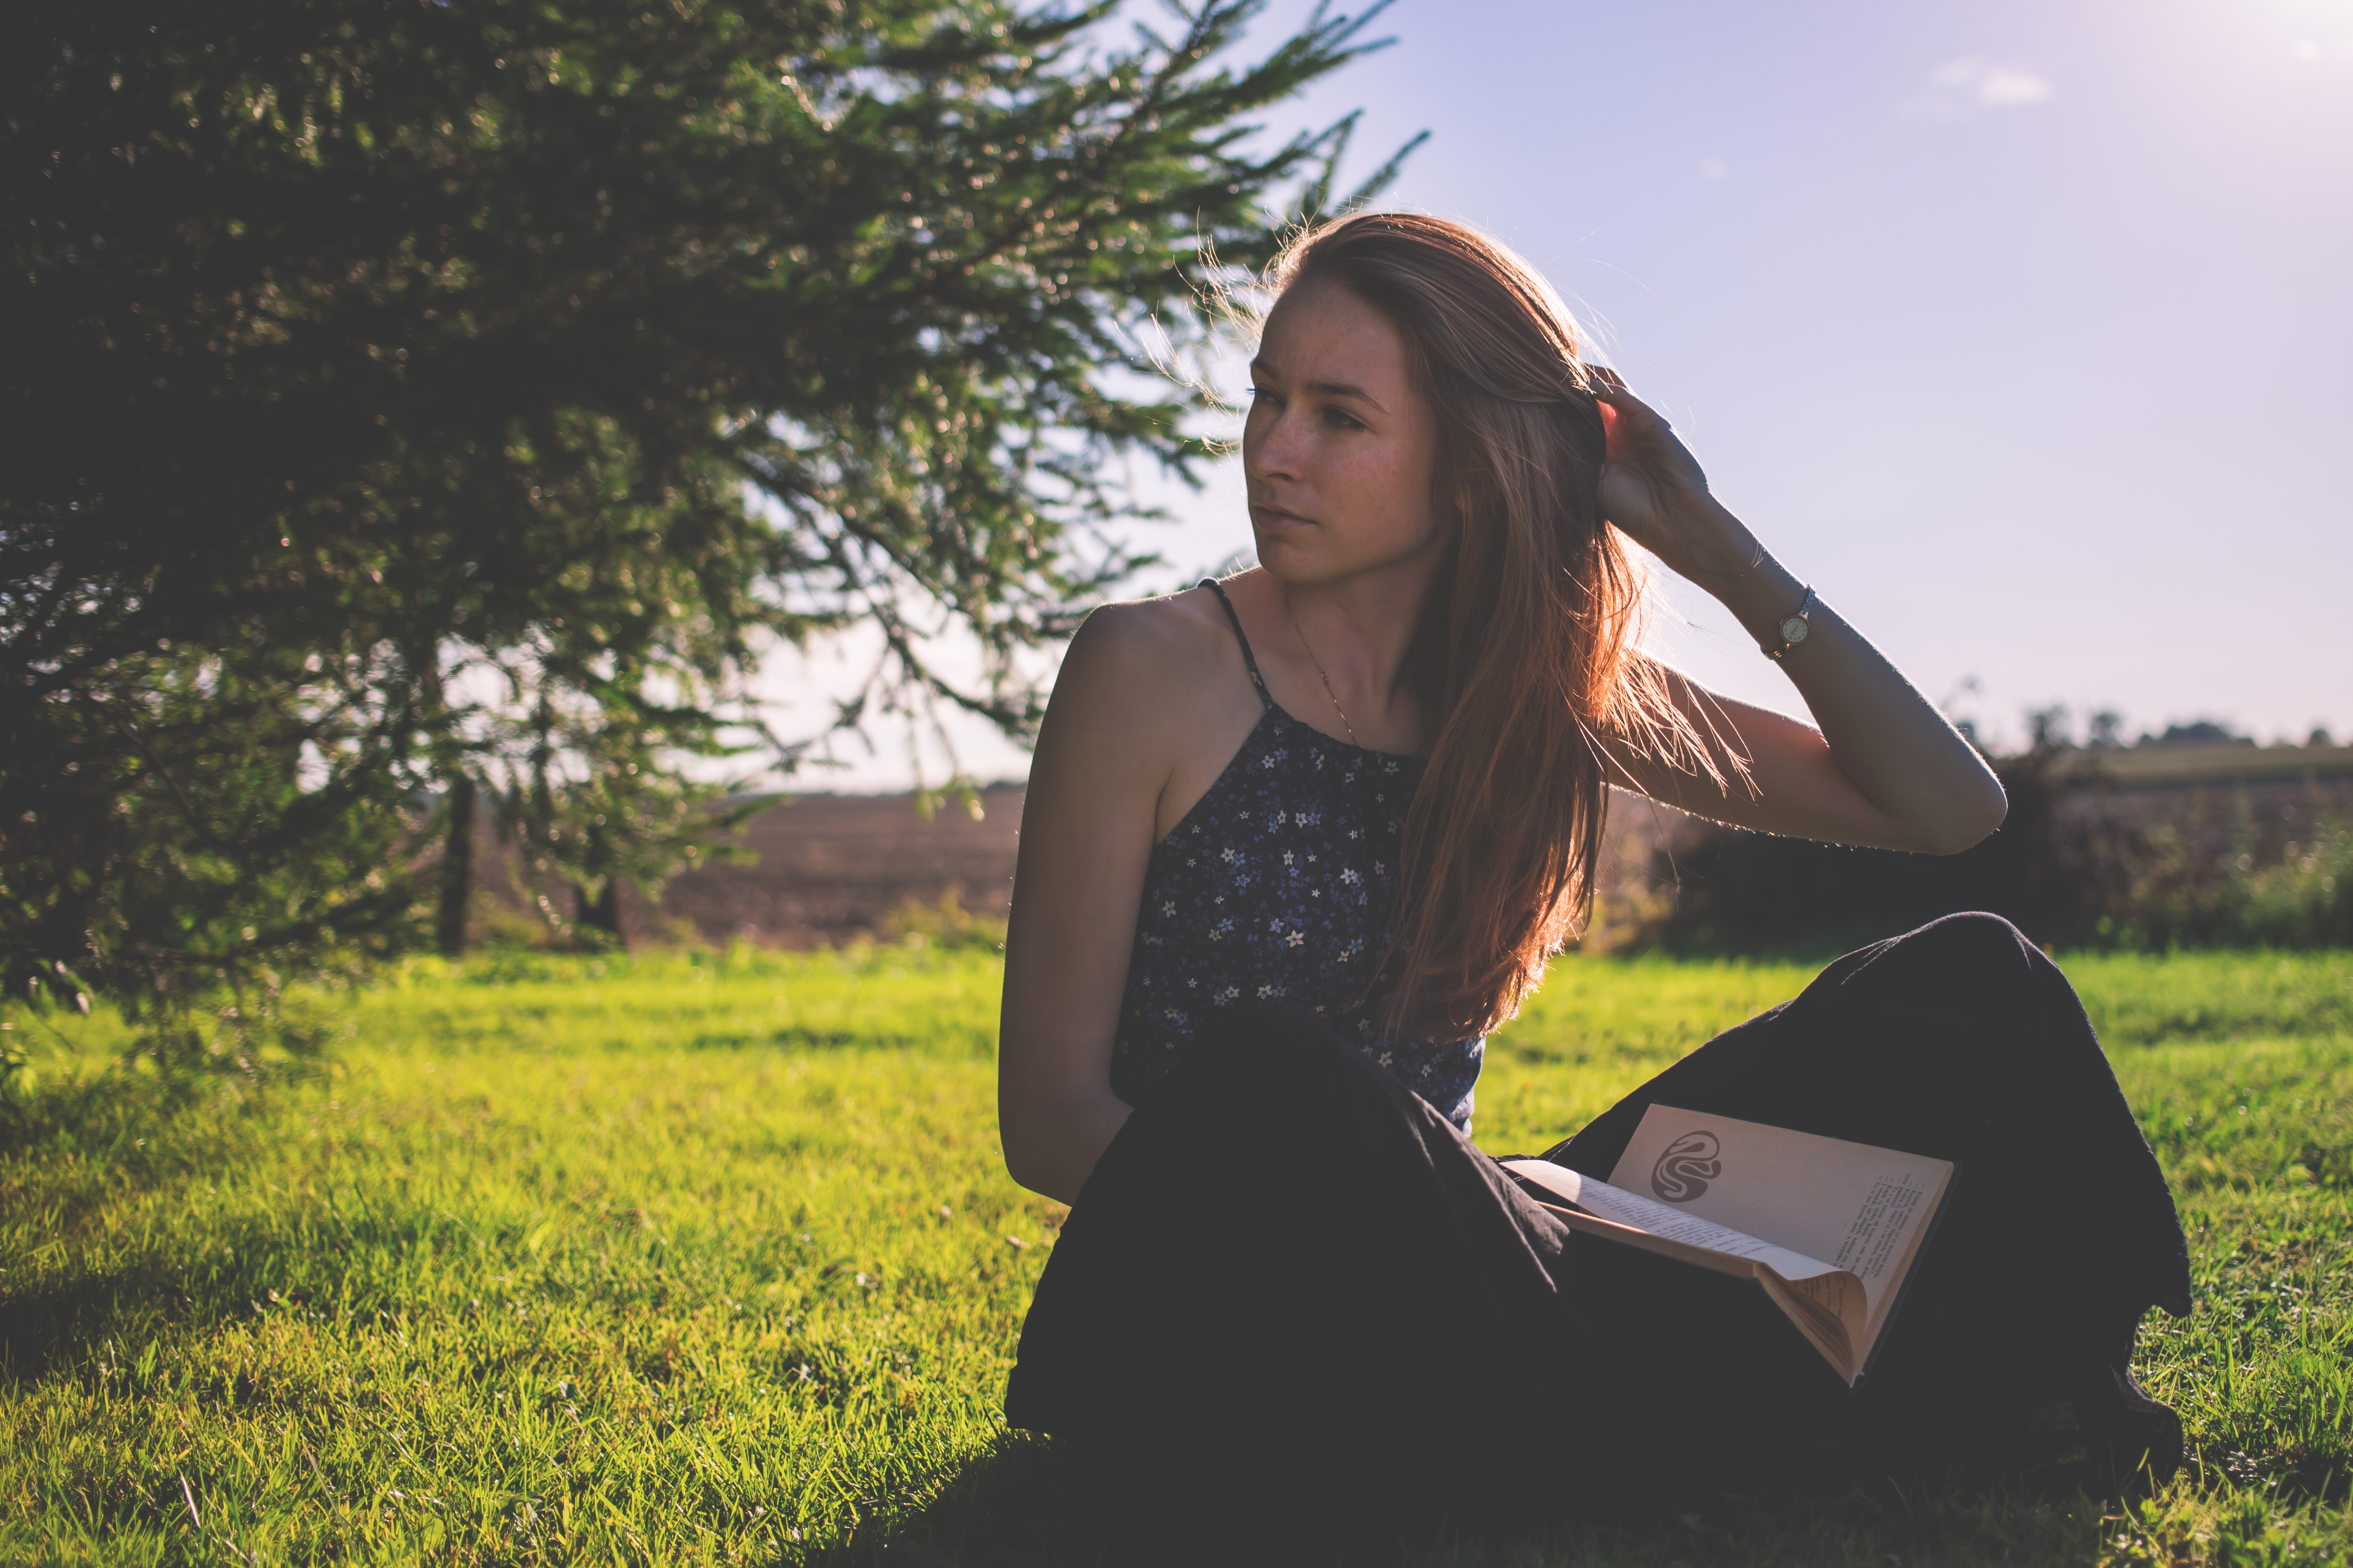
tree, grass, book, person, girl, woman, hair, field, lawn, photography, sunlight, flower, cute, female, portrait, model, spring, romance, fashion, lady, lifestyle, long hair, outdoors, dress, photograph, beauty, beautiful, pretty, yard, photoshoot, photo shoot, brown hair, grass field, portrait photography, sun glare, human positions, public domain images